North of England Institute of Mining and Mechanical Engineers

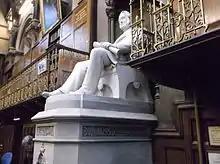
Nicholas Wood statue in the Wood Memorial Hall

The origins of the Institute stem from William Turner, minister of the Hanover Square Chapel, just behind the position of Newcastle railway station. He began Newcastle's first Sunday School, 'a focus of light and learning' for the town. One of his students, John Buddle, became a viewer (mining engineer) and wealthy mine owner, and member of the Literary and Philosophical Society and the Natural History Society of Northumberland, Durham and Newcastle upon Tyne (now the Natural History Society of Northumbria). Buddle became a major influence on the Durham and Northumberland Coalfield, "the King of the Coal Trade". In 1816, Buddle devised a system of diverting underground ventilating currents that is in use today. He did not live to see the impact of his legacy, as he died in 1843, nine years before the founding of the institute. His papers and 'place books' were deposited at the institute.